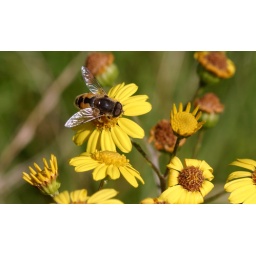
A lovely hoverfly on some the abundant flowers by the river Avon in Durrington.